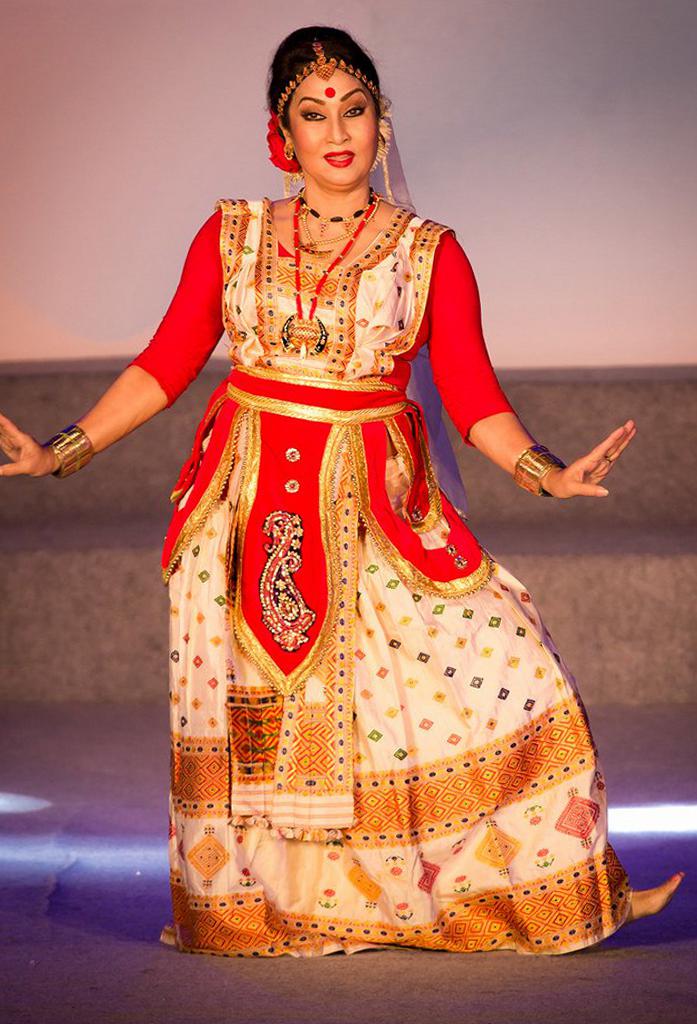
Dance form: sattriya